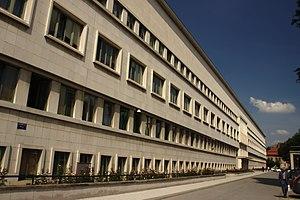
Le complexe de la Banovine à Novi Sad est un bâtiment gouvernemental situé à Novi Sad, la capitale de la province autonome de Voïvodine, en Serbie. En raison de sa valeur patrimoniale, à la fois historique et architecturale, il est inscrit sur la liste des monuments culturels protégés de la République de Serbie.